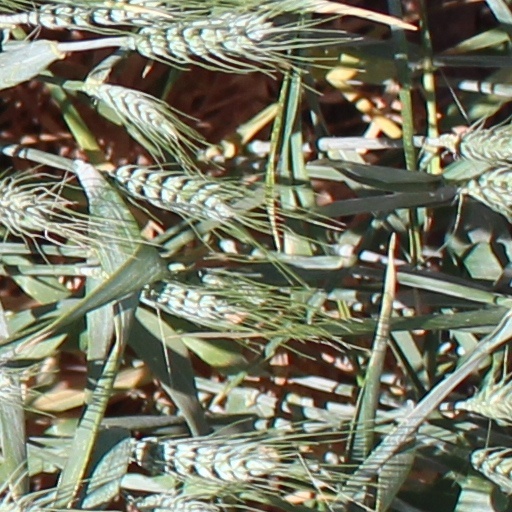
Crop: wheat